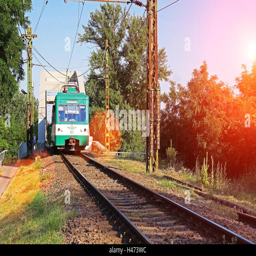
a green suburban railway runs into the city